McLaren 650S

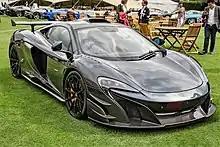
MSO HS at the 2017 City Concours at the Honourable Artillery Company

The Can-Am is a limited edition of the 650S Spider developed by McLaren Special Operations and features cosmetic upgrades over the standard model. It was introduced as a celebration of the 50 years of the first Can-Am race. Differences from the standard 650S Spider include a carbon-fibre hood, roof, airbrake, door blades and front splitter. The car comes with forged alloy wheels with titanium wheel nuts in the style of the Can-Am race cars of the 1960s wrapped in Pirelli P Zero Corsa tyres. The car featured a slightly designed rear end featuring quad exhaust tips while the front has additional brake cooling gills on the front fenders. The launch car was finished in Mars Red harking back to Bruce McLaren's M1B race car. Other colours included racing orange and onyx black and were available in customisable race liveries. Production was limited to 50 units only.